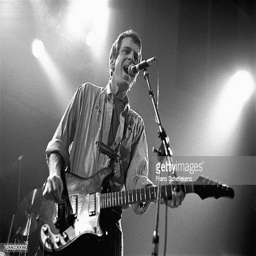
power pop artist performs live on stage